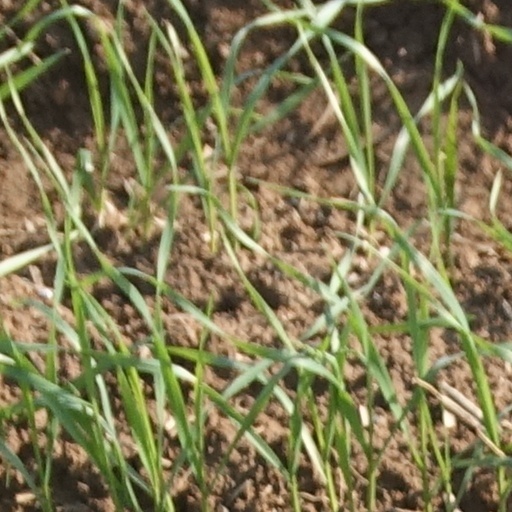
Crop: wheat